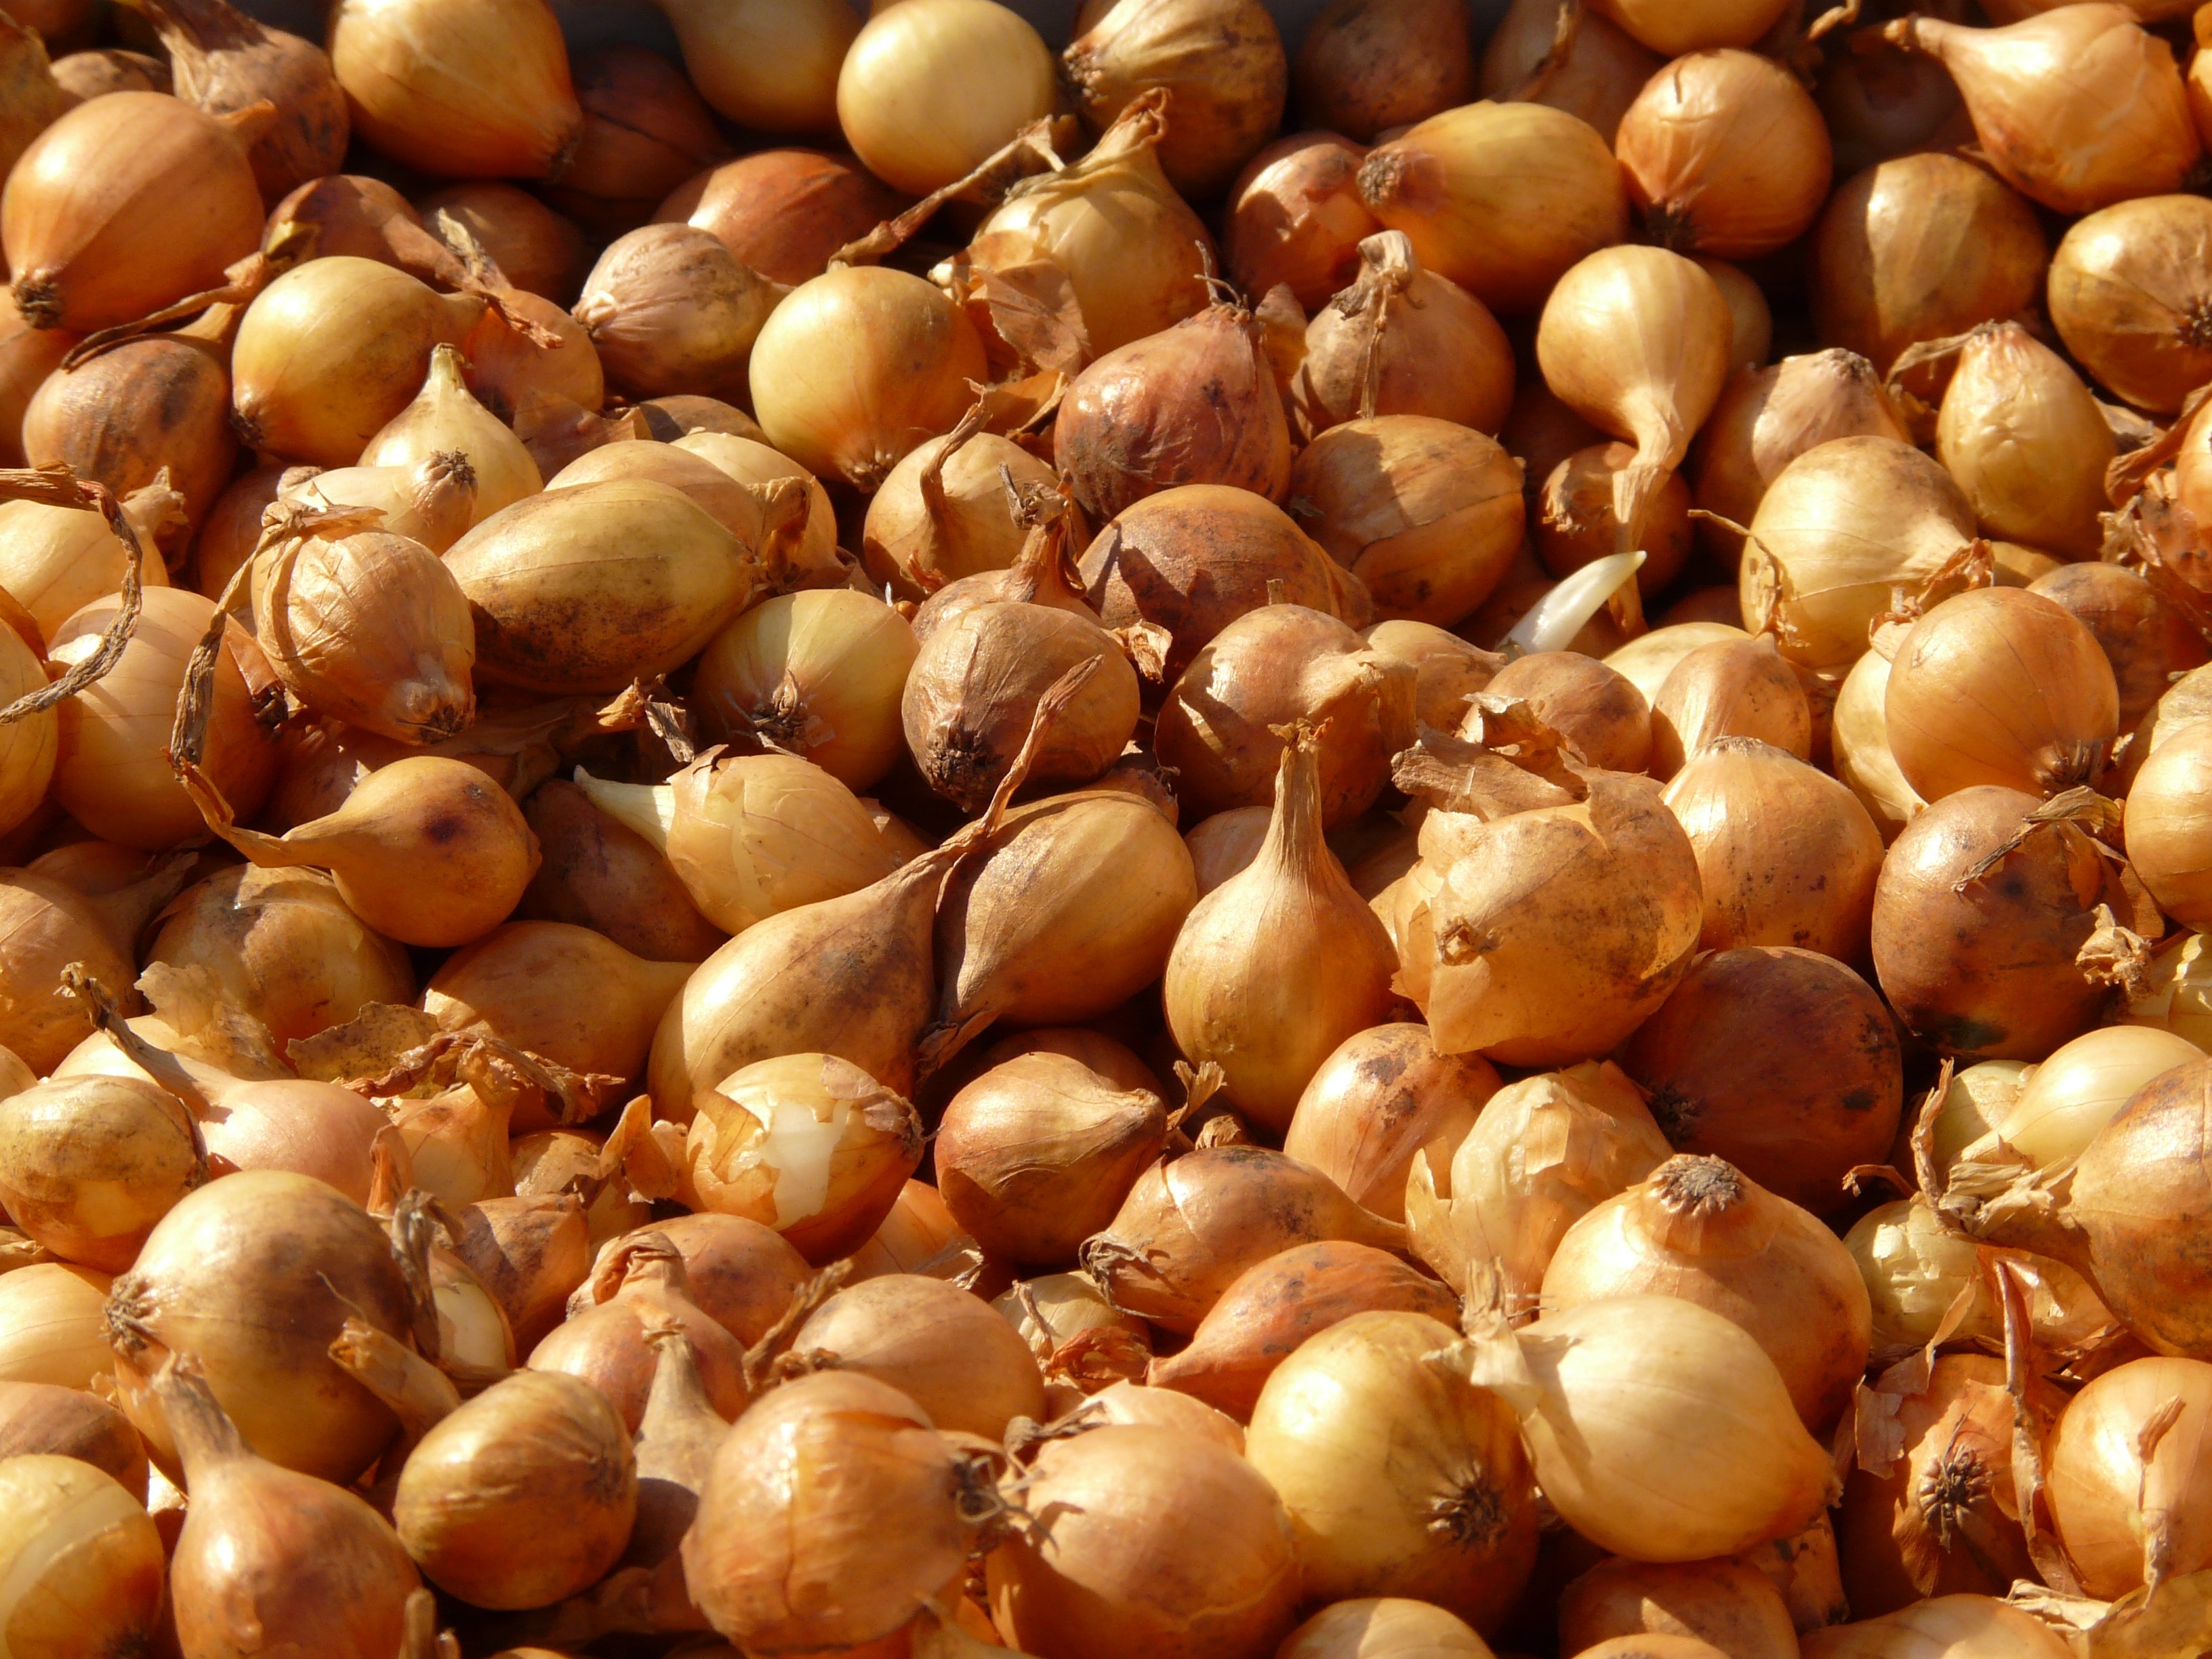
sharp, plant, food, produce, vegetable, crop, macro, agriculture, healthy, close, eat, onion, vegetables, vitamins, hazelnut, shallots, flowering plant, shallot, noble onion, grass family, land plant